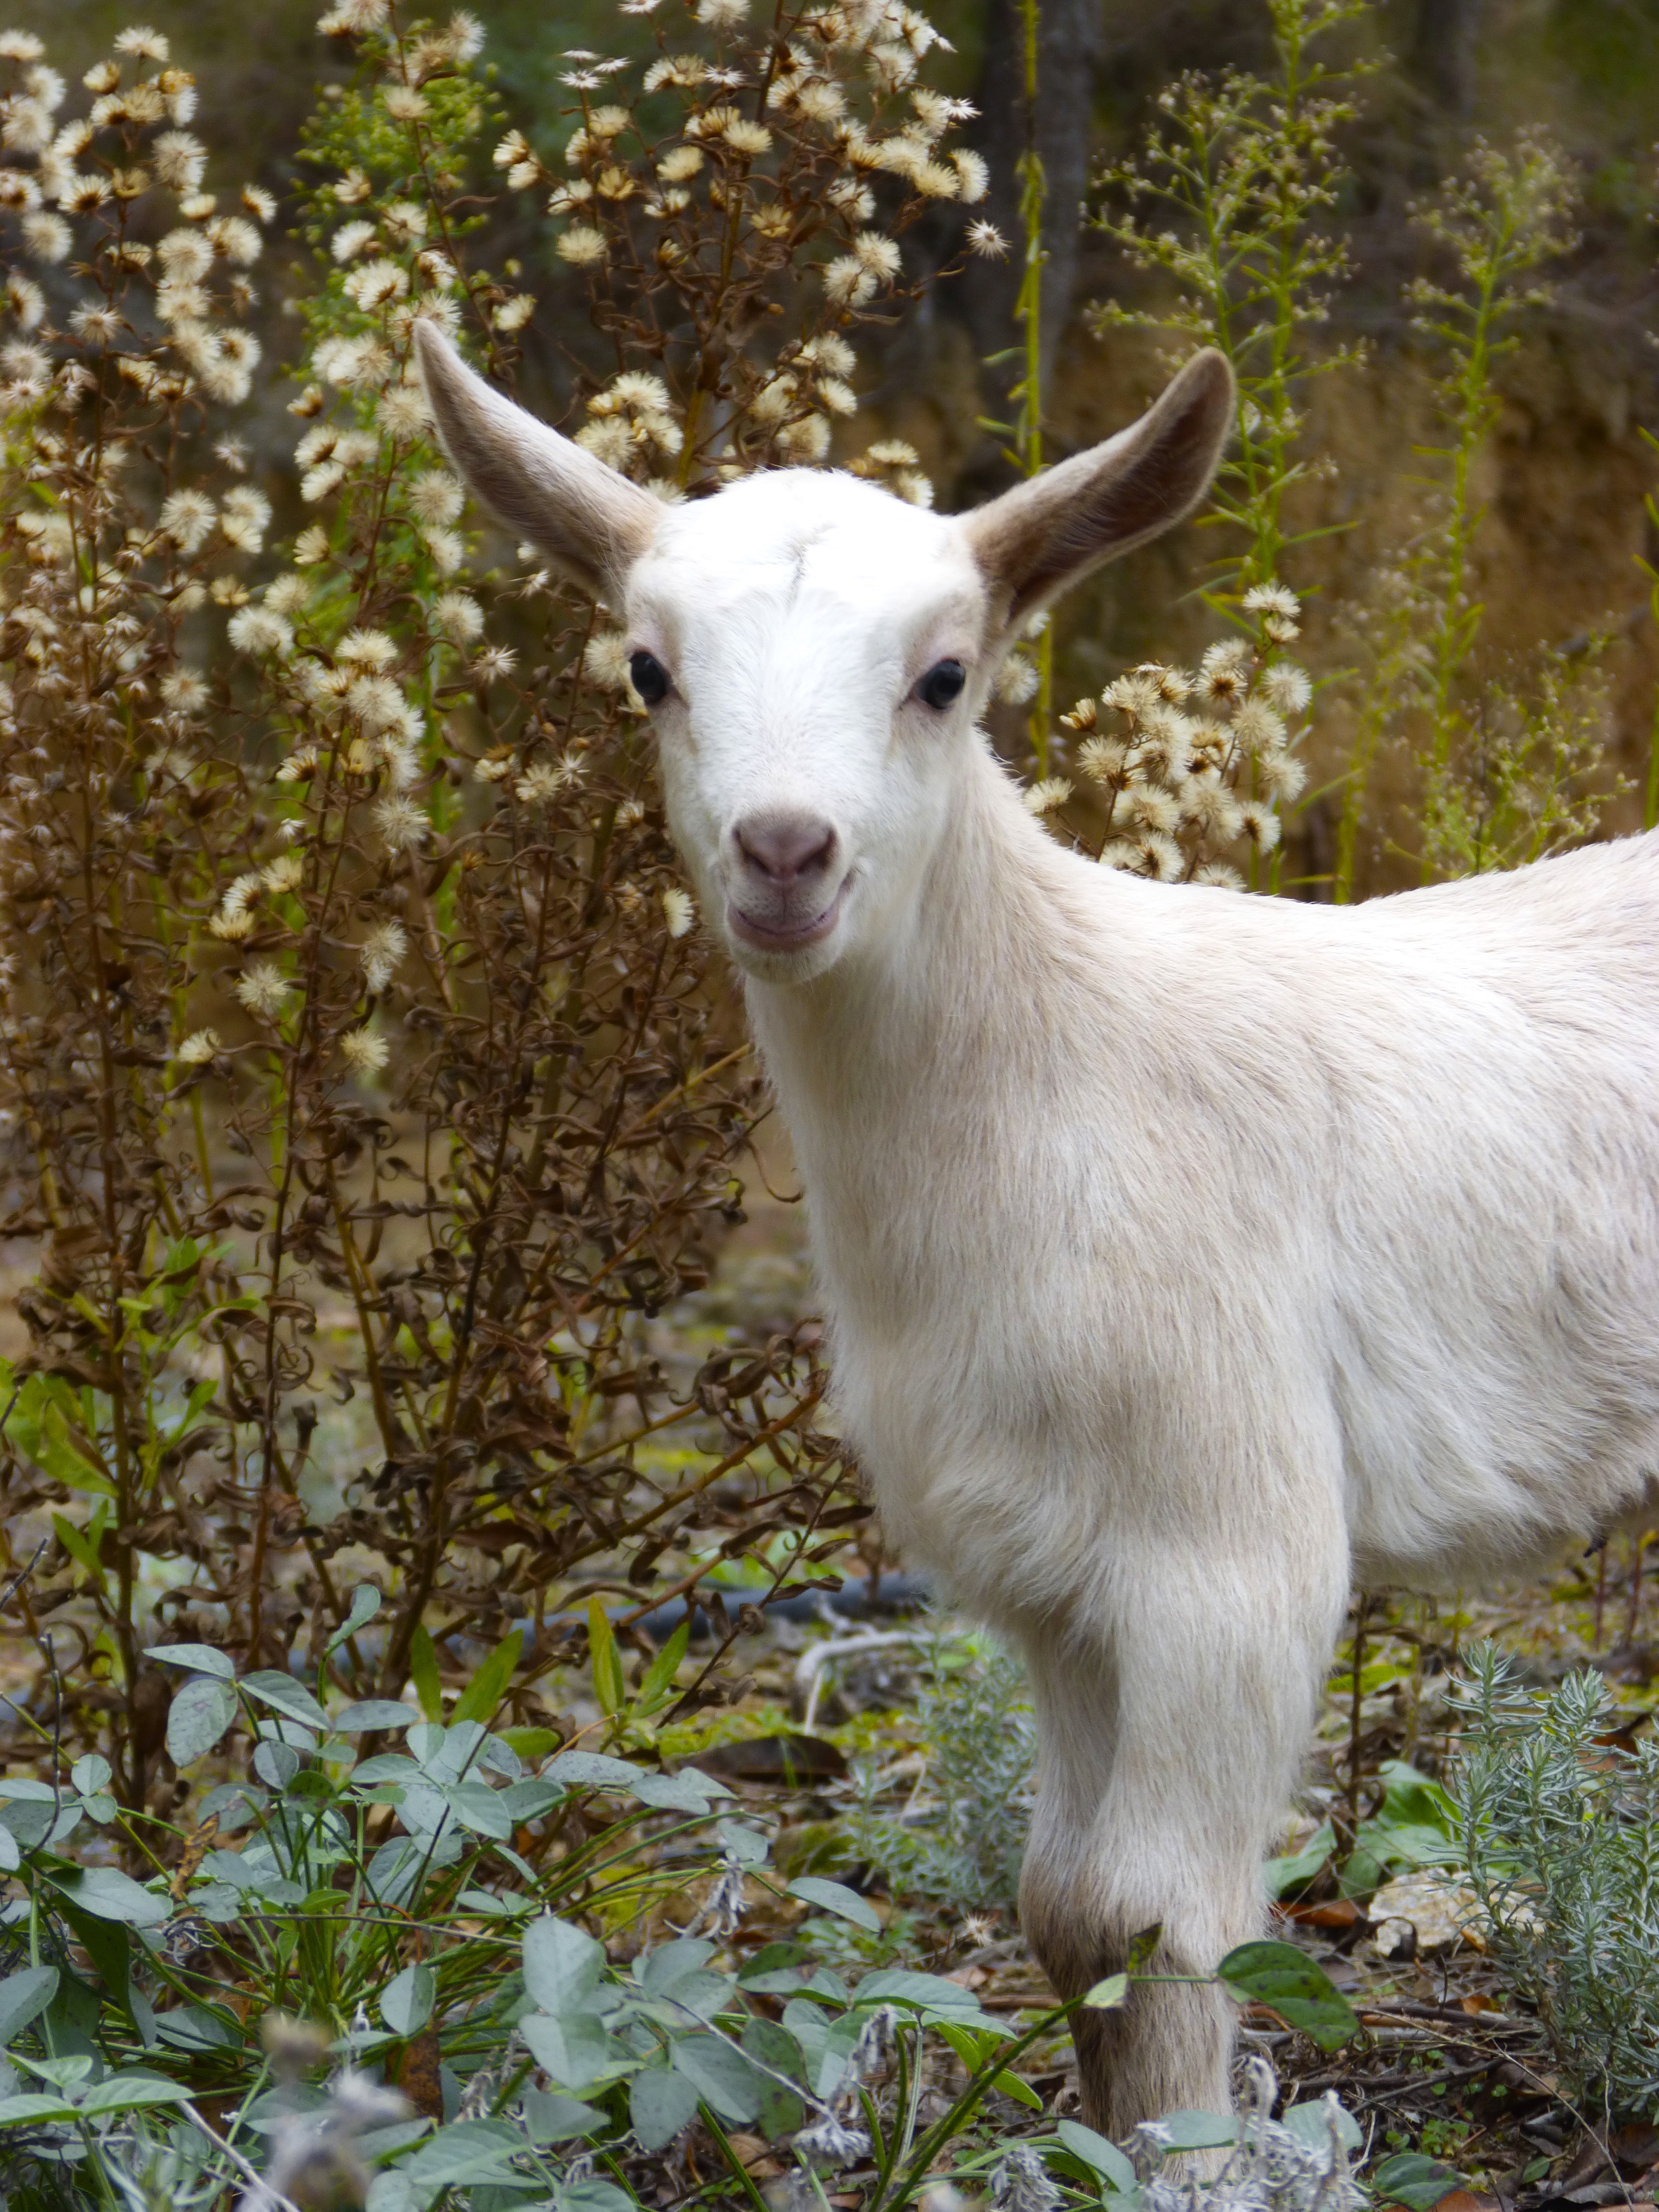
kid, goat, horn, pasture, grazing, sheep, mammal, fauna, mountain goat, goats, newborn, vertebrate, breeding, cow goat family, cabrita